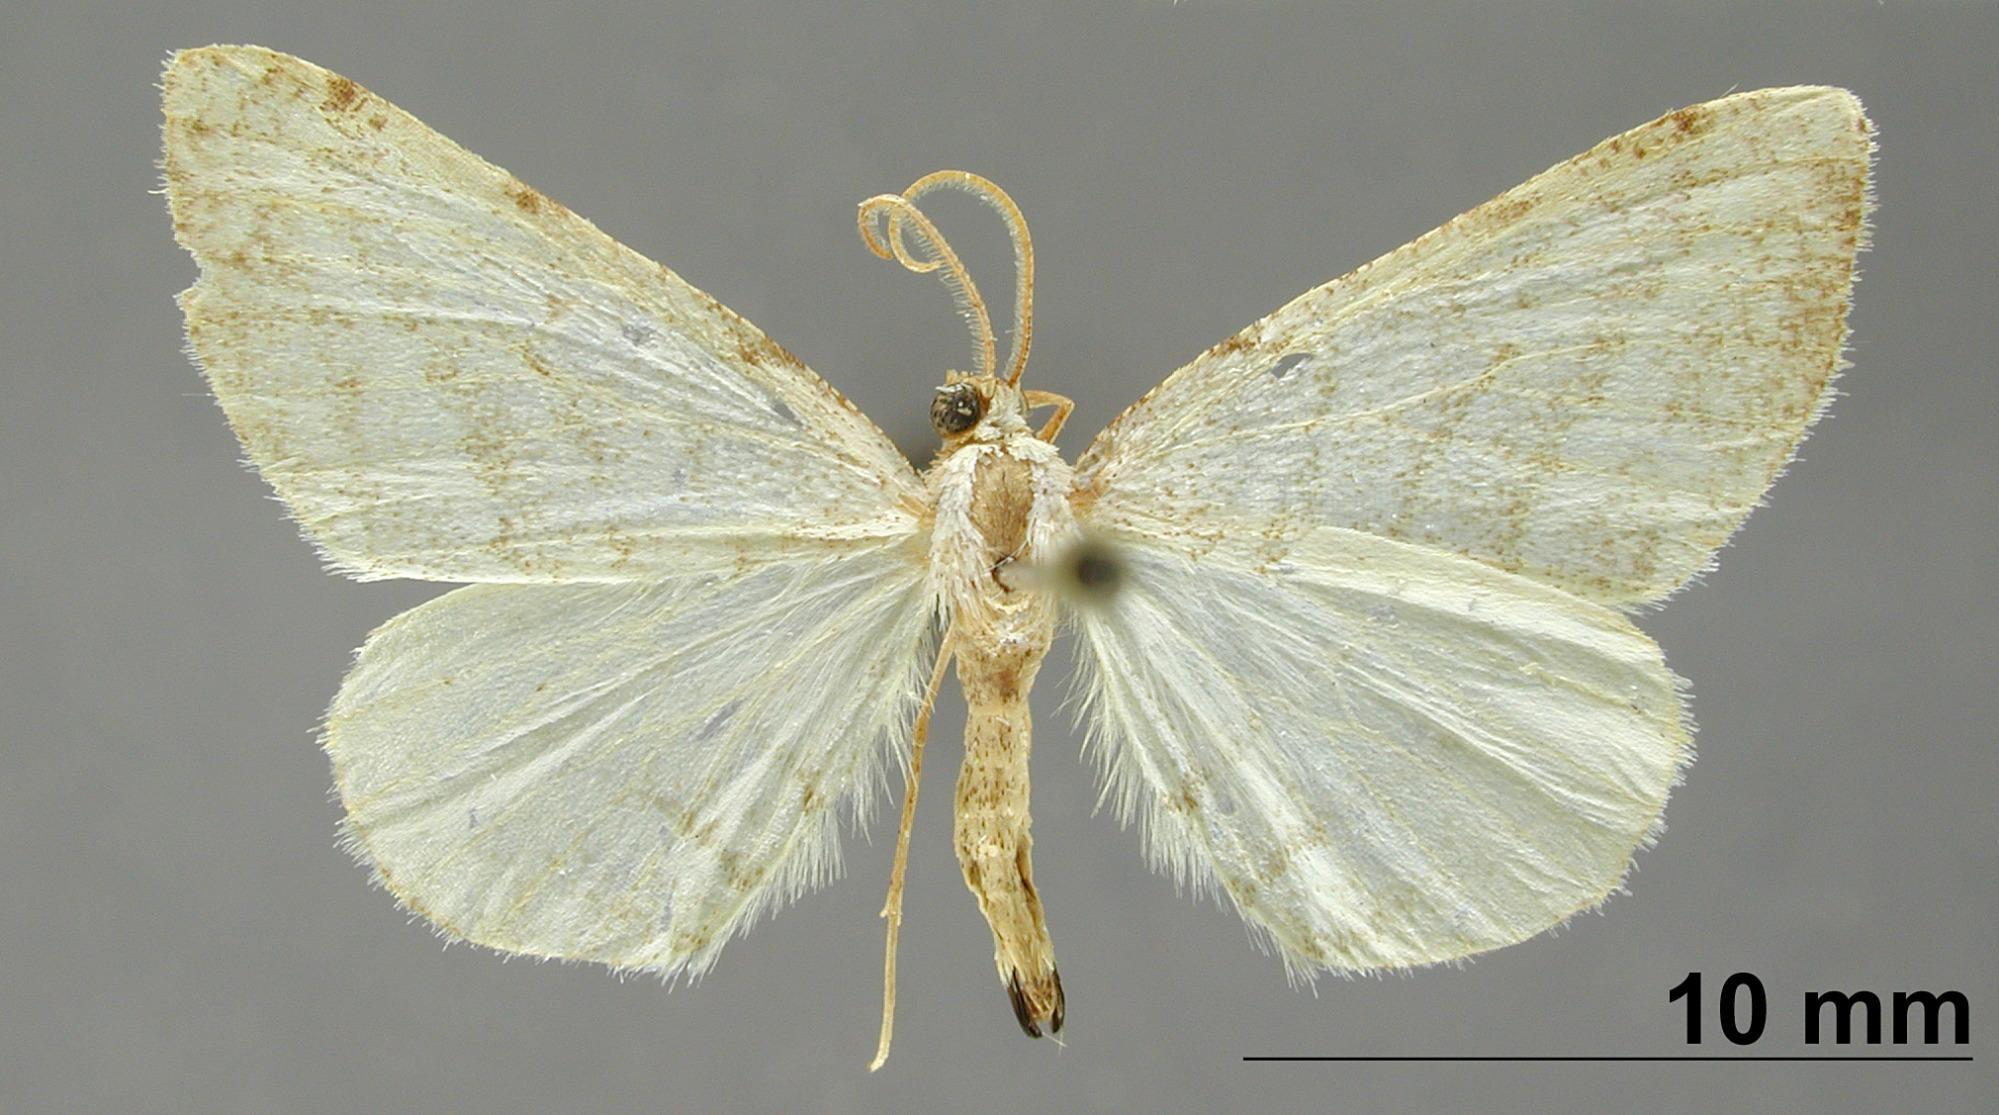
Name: Physostegania melanorrhoea
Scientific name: Physostegania melanorrhoea Dyar, 1913
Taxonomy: Animalia, Arthropoda, Insecta, Lepidoptera, Geometridae, Ennominae
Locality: Zacualpan, Mexico